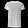
Label: T - shirt / top